DeRo United Futbol Academy

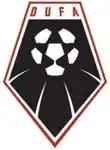
Original logo

The academy was founded in 2012 by Dwayne De Rosario to foster development for youth soccer players of both genders.